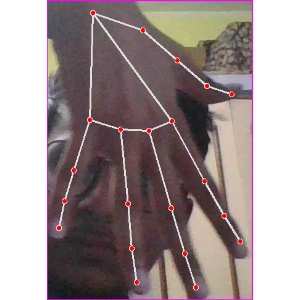
अक्षर: ढ